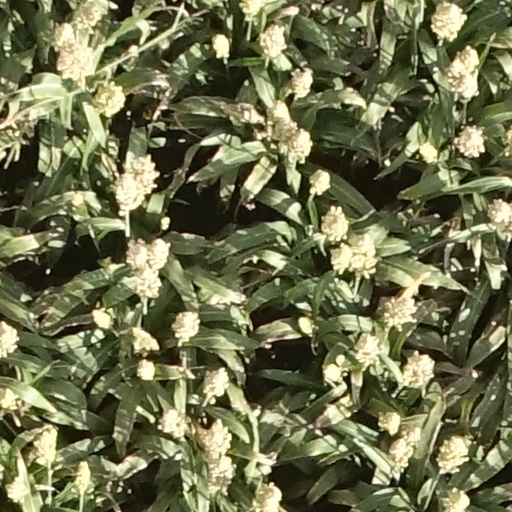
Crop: sorghum